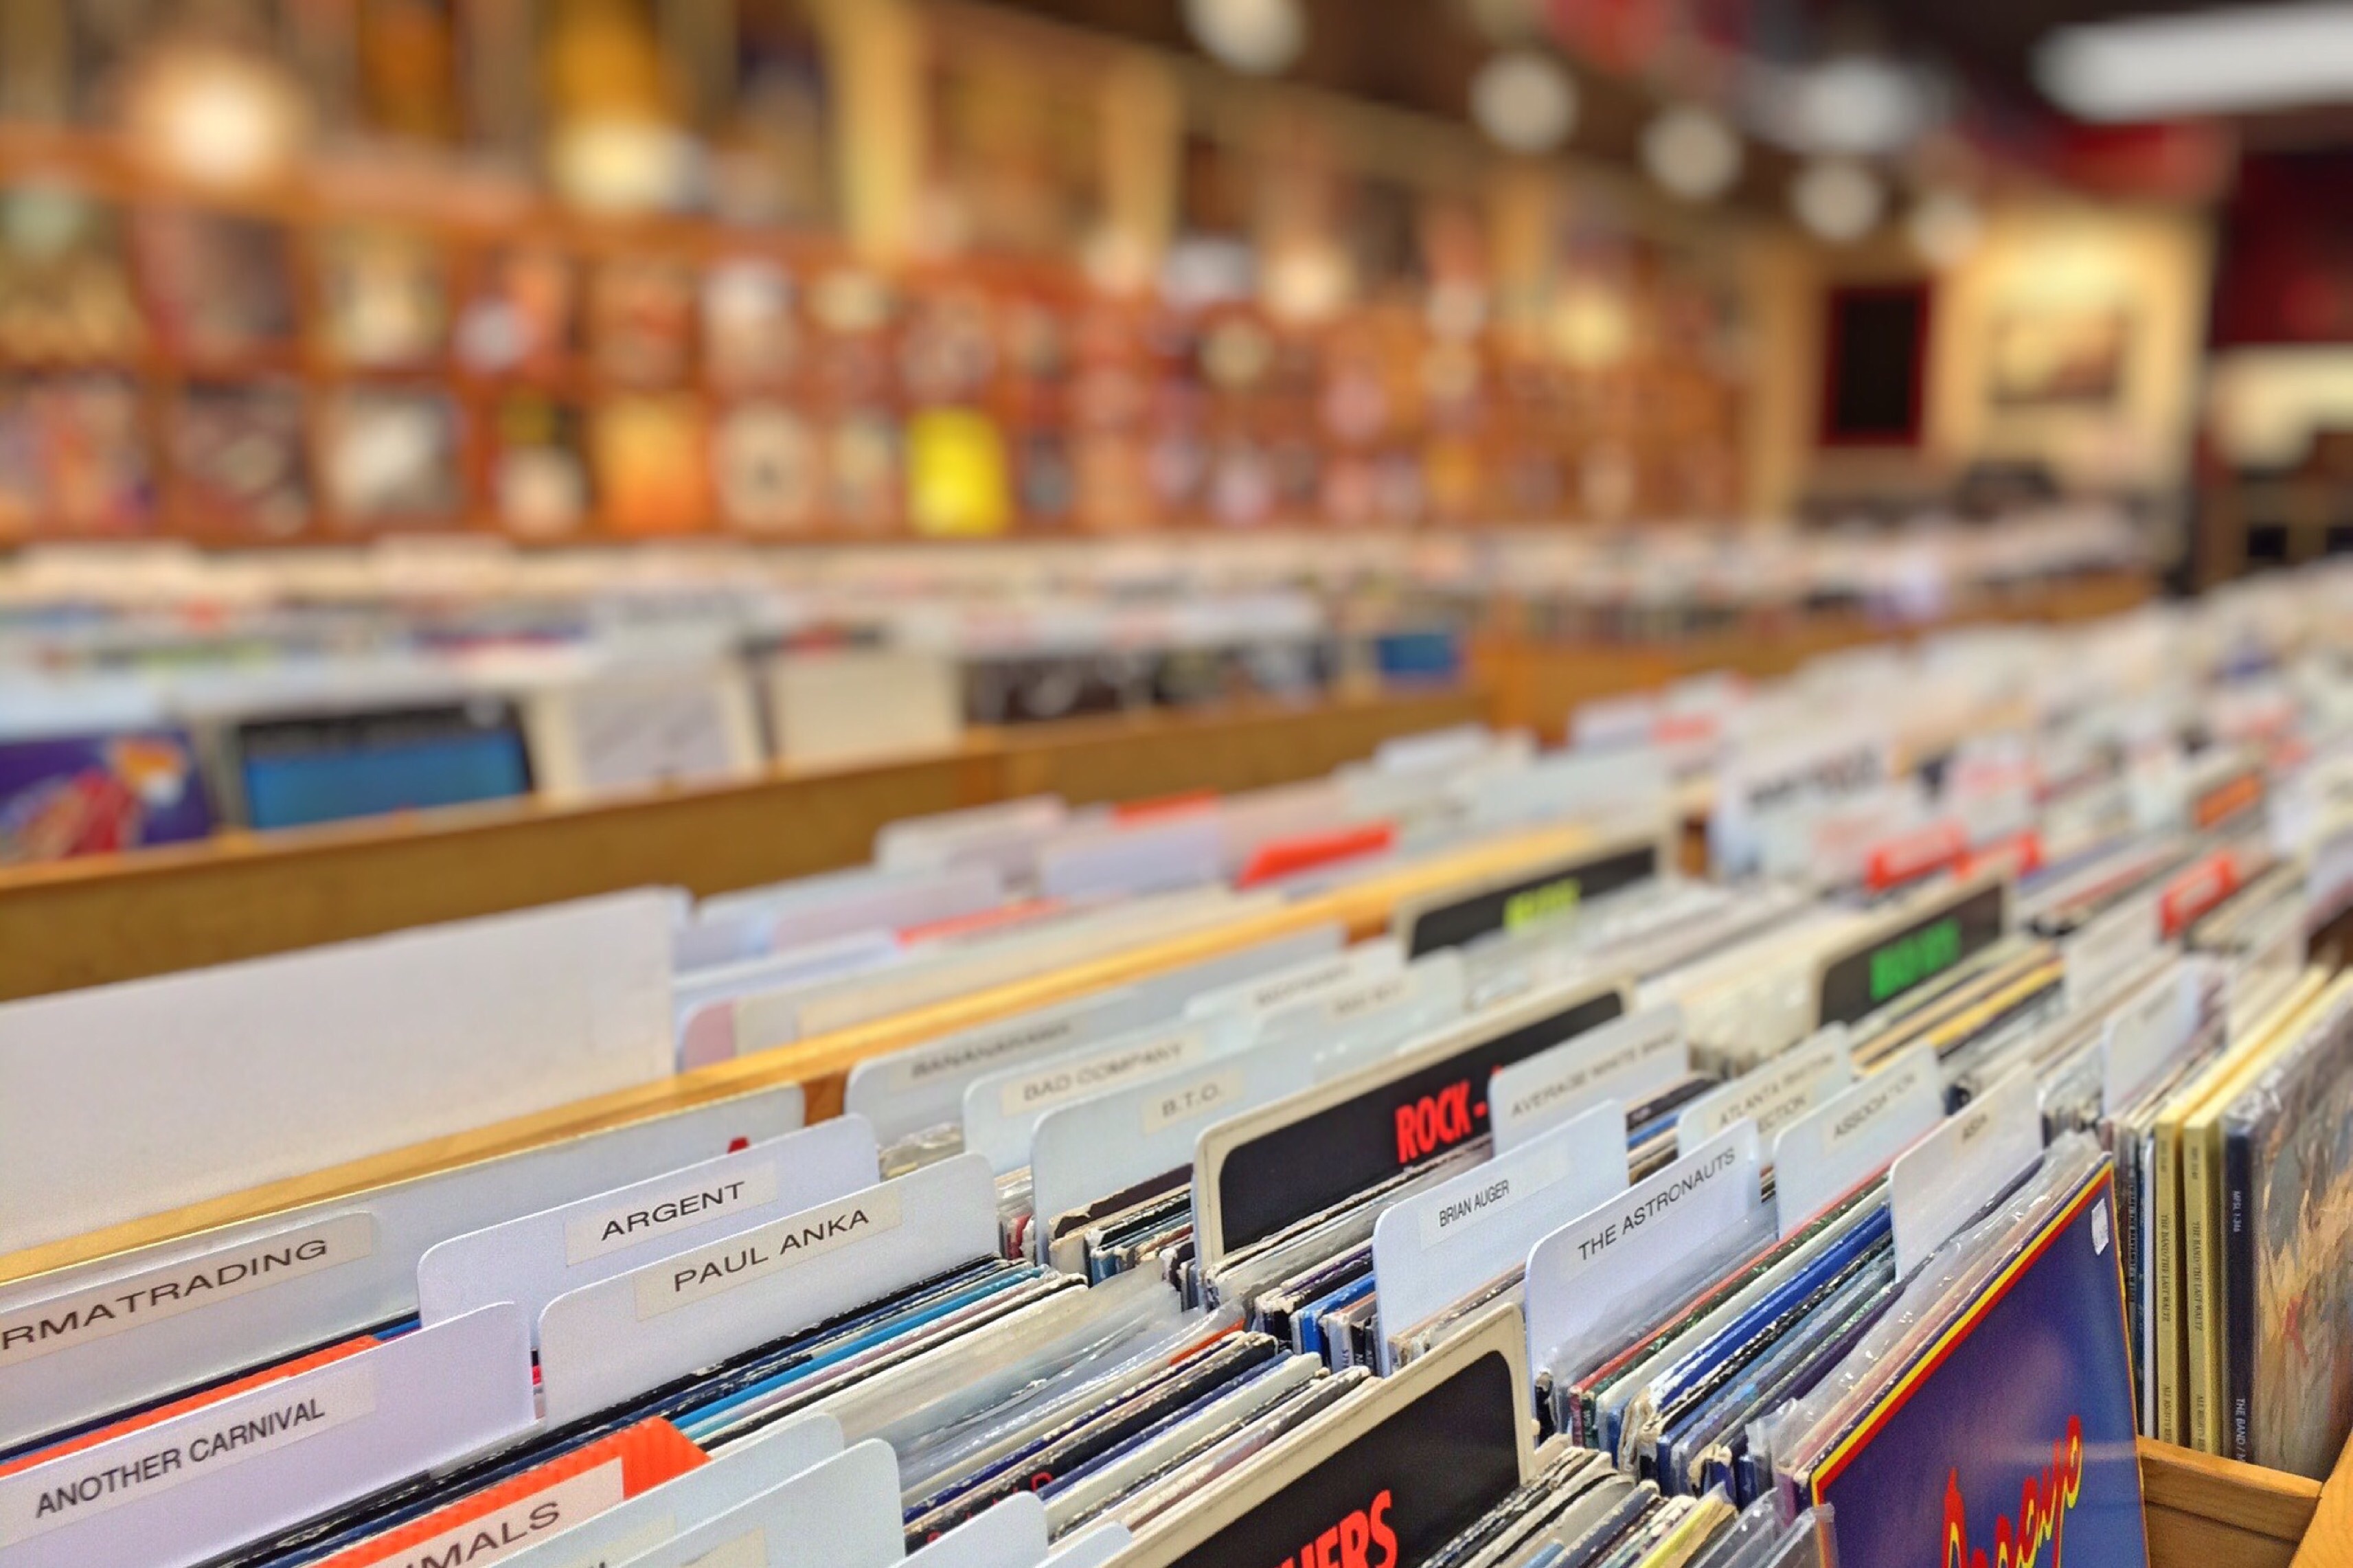
music, vinyl, building, shop, library, supermarket, records, grocery store, retail, bookselling